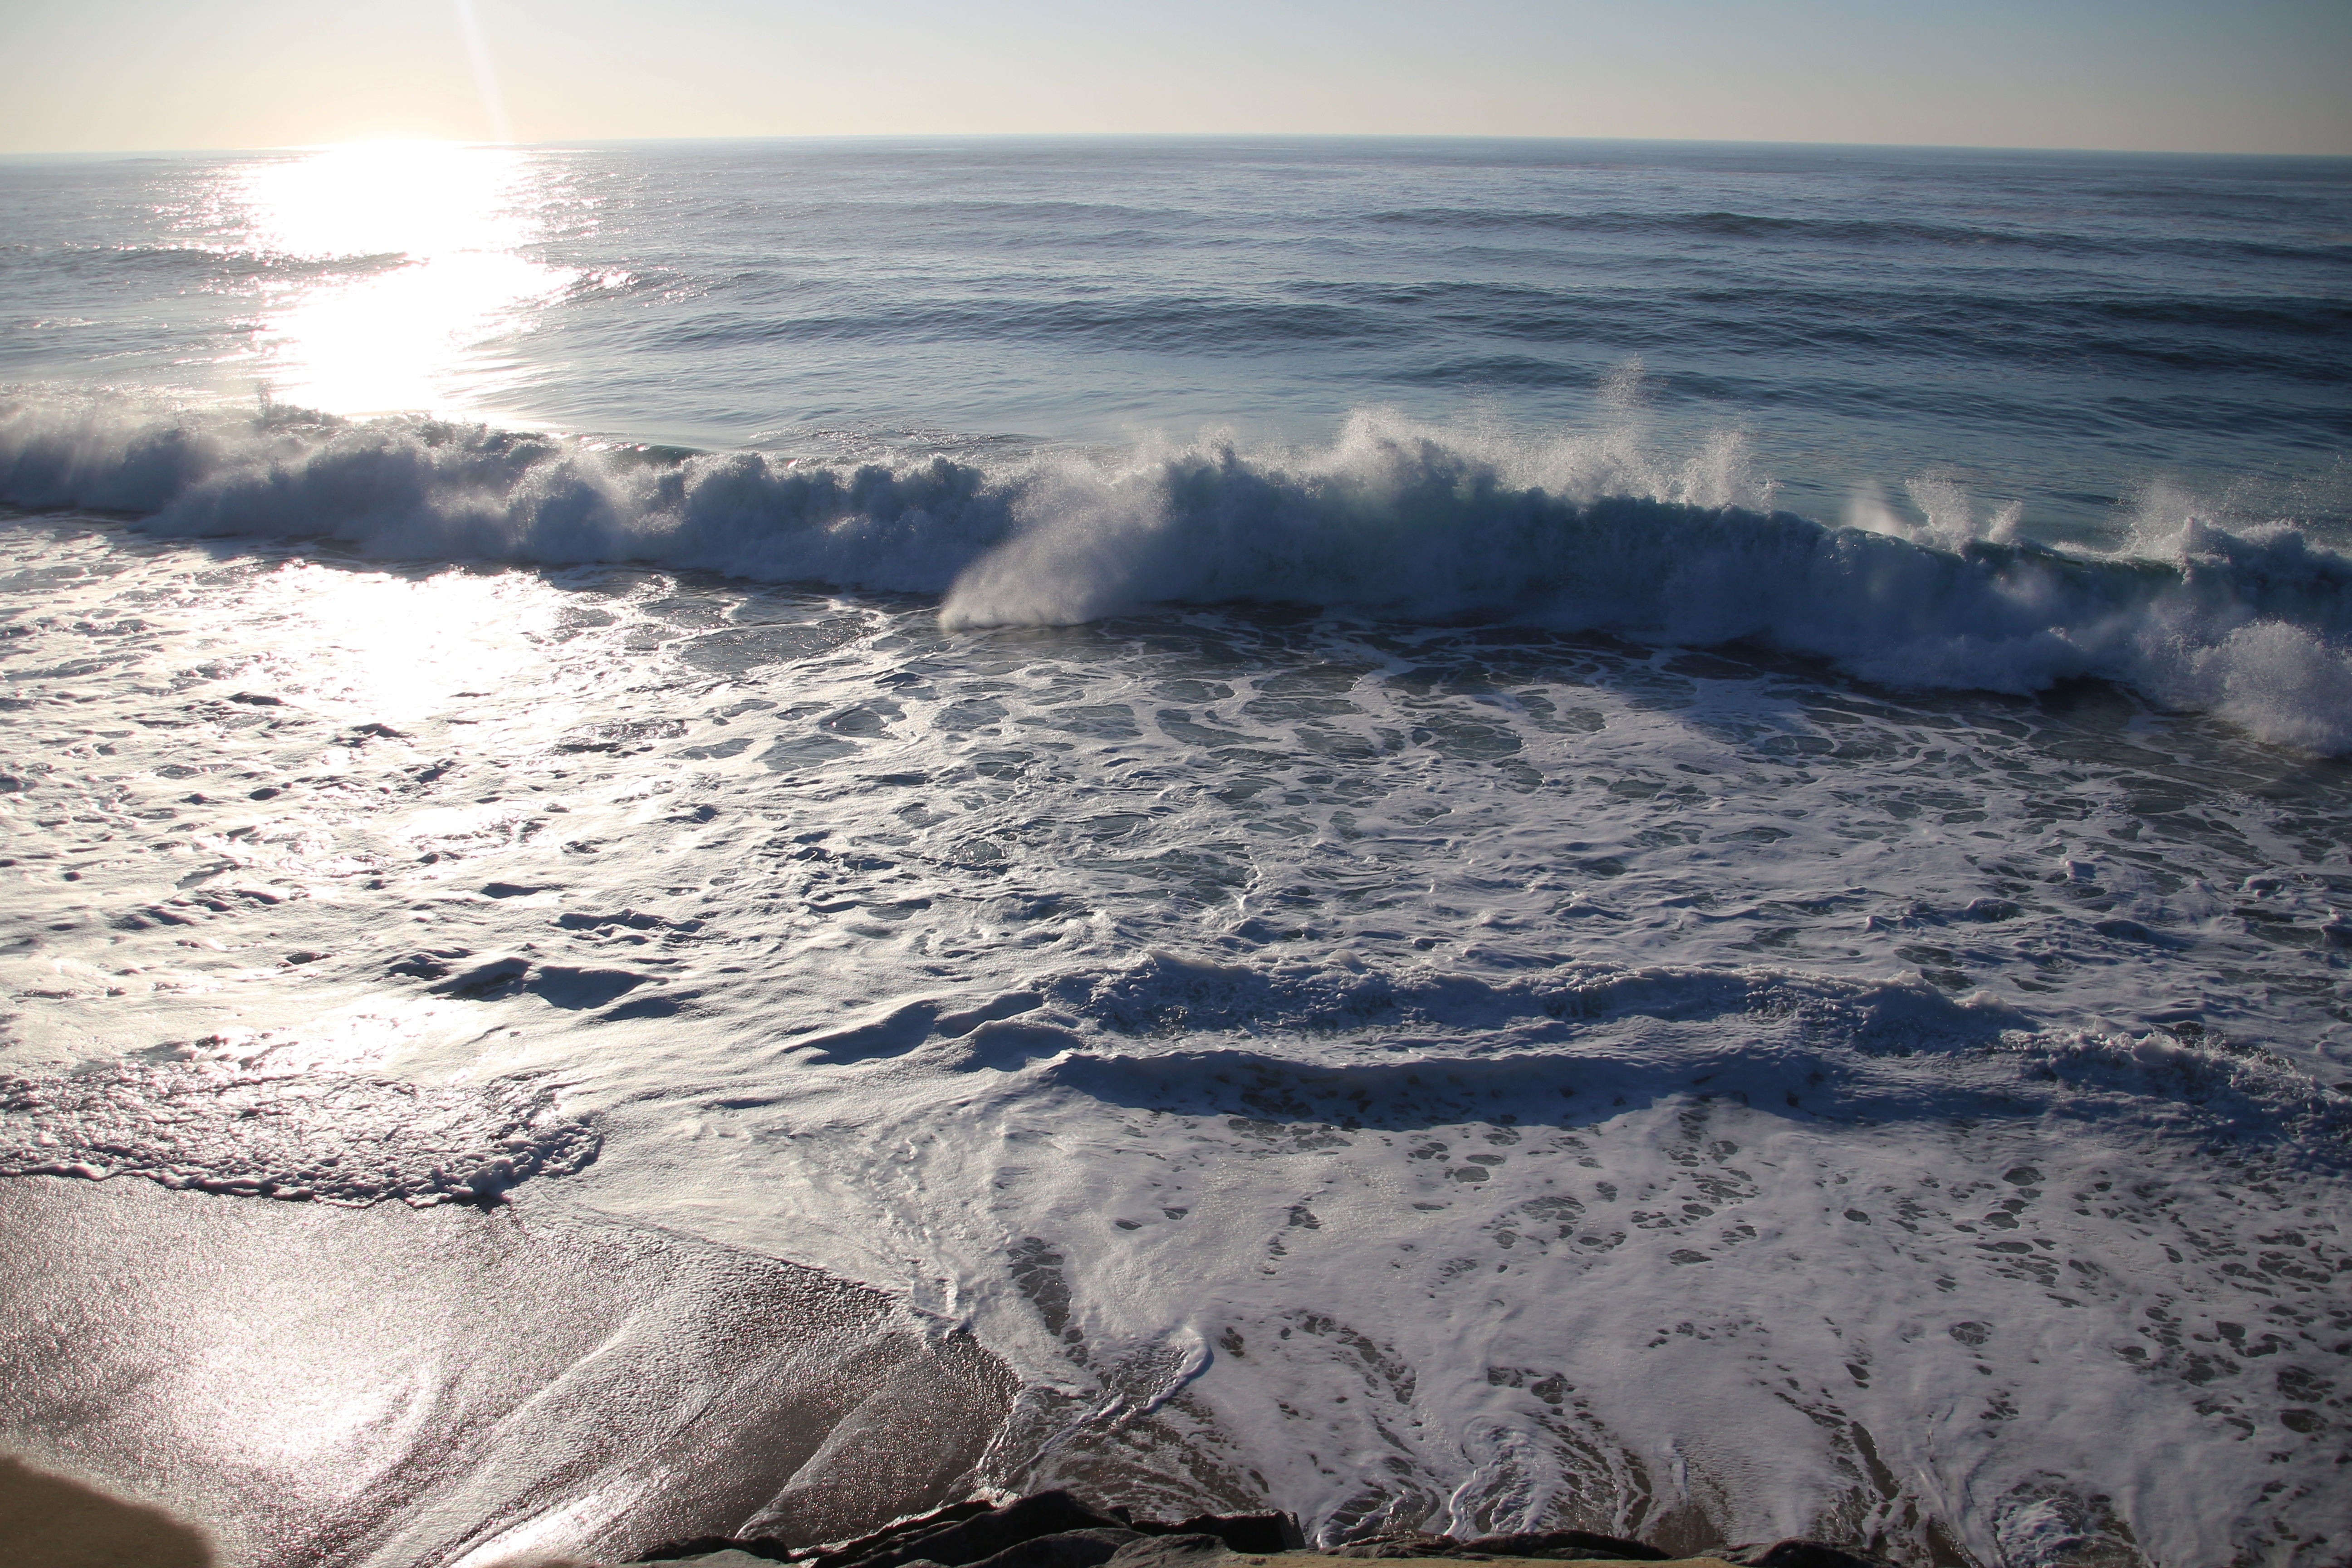
beach, sea, coast, water, sand, ocean, horizon, cloud, sky, sunlight, morning, shore, wave, wind, ice, weather, body of water, waves, sol, freezing, wind wave